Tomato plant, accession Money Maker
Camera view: tilt-top (135 deg); turntable rotation: 120 degrees
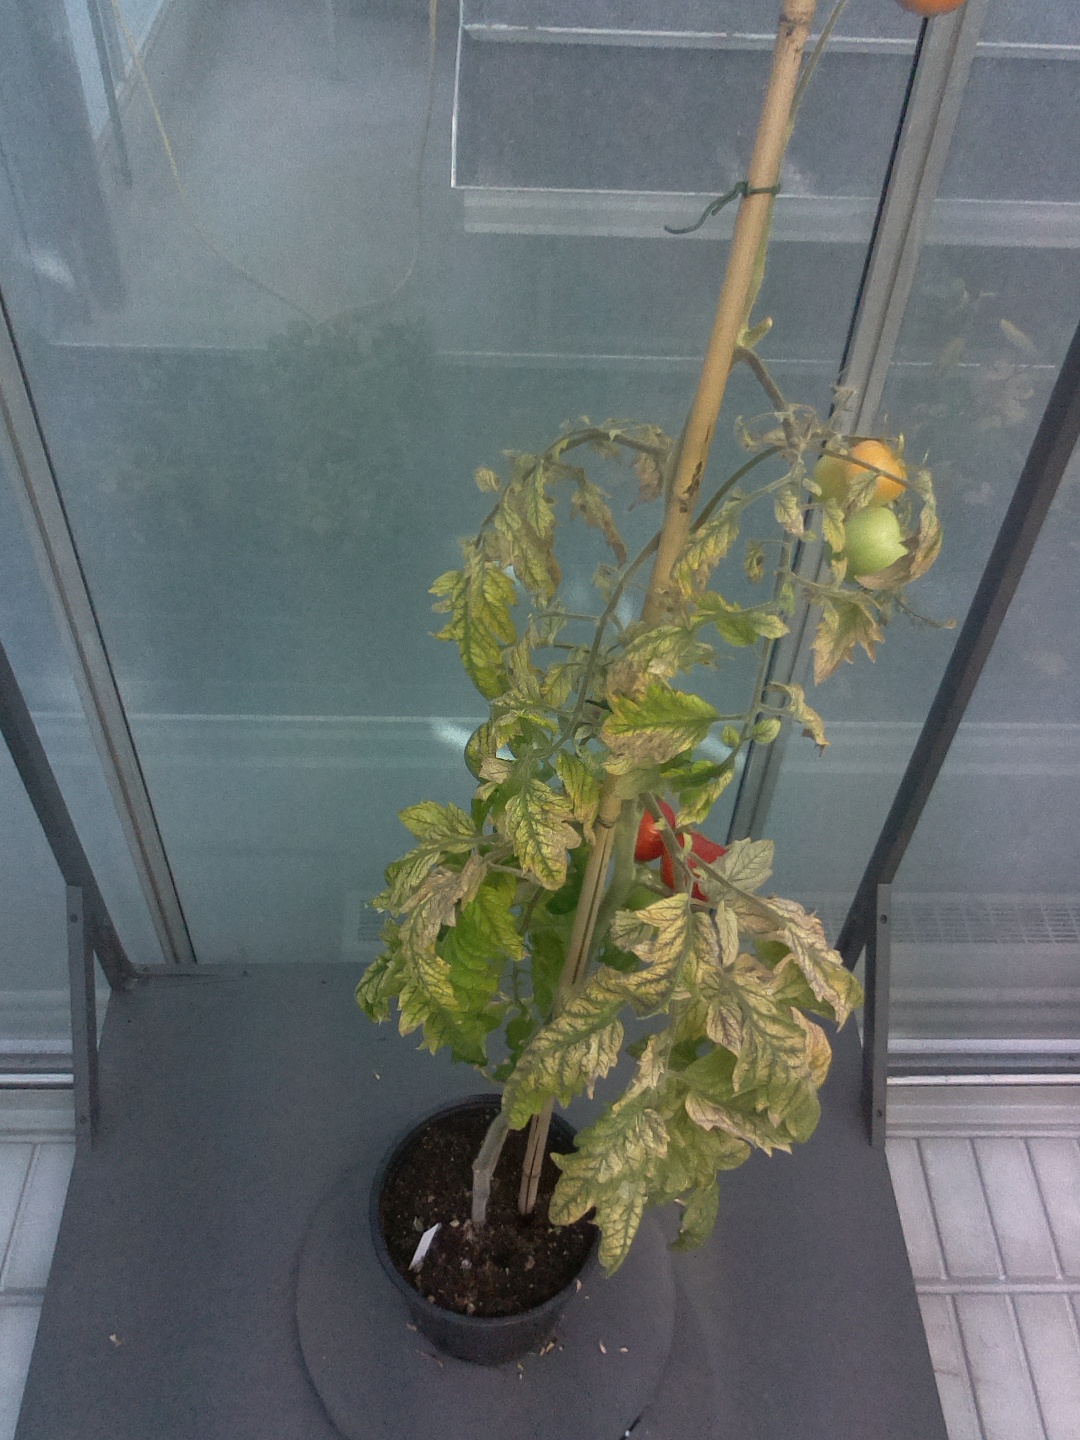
BBCH growth stage 83: 30%-40% of fruits show typical fully ripe color